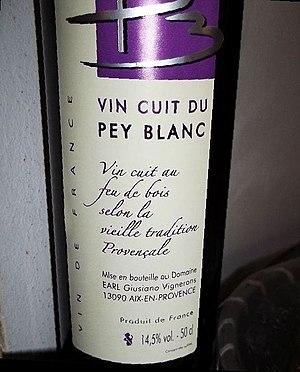
Vin cuit de Provence
Le mariage vin et cuisine remonte à l'Antiquité. Il va traverser le Moyen Âge, s'enrichir à la Renaissance et devenir un véritable classique de nos jours. On doit distinguer dans cette alliance la cuisine du vin et la cuisine au vin qui ont été et restent les deux façons d'utiliser les apports qualitatifs du vin en gastronomie.
En France, le vin cuit est un vin doux produit en Provence, obtenu à partir de la fermentation alcoolique d'un moût, chauffé pour être concentré, additionné de moût frais, éventuellement aromatisé. Ce n'est donc pas un vin cuit au sens strict du terme. Son homologue italien est le vino cotto.